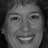
Emotion: happy